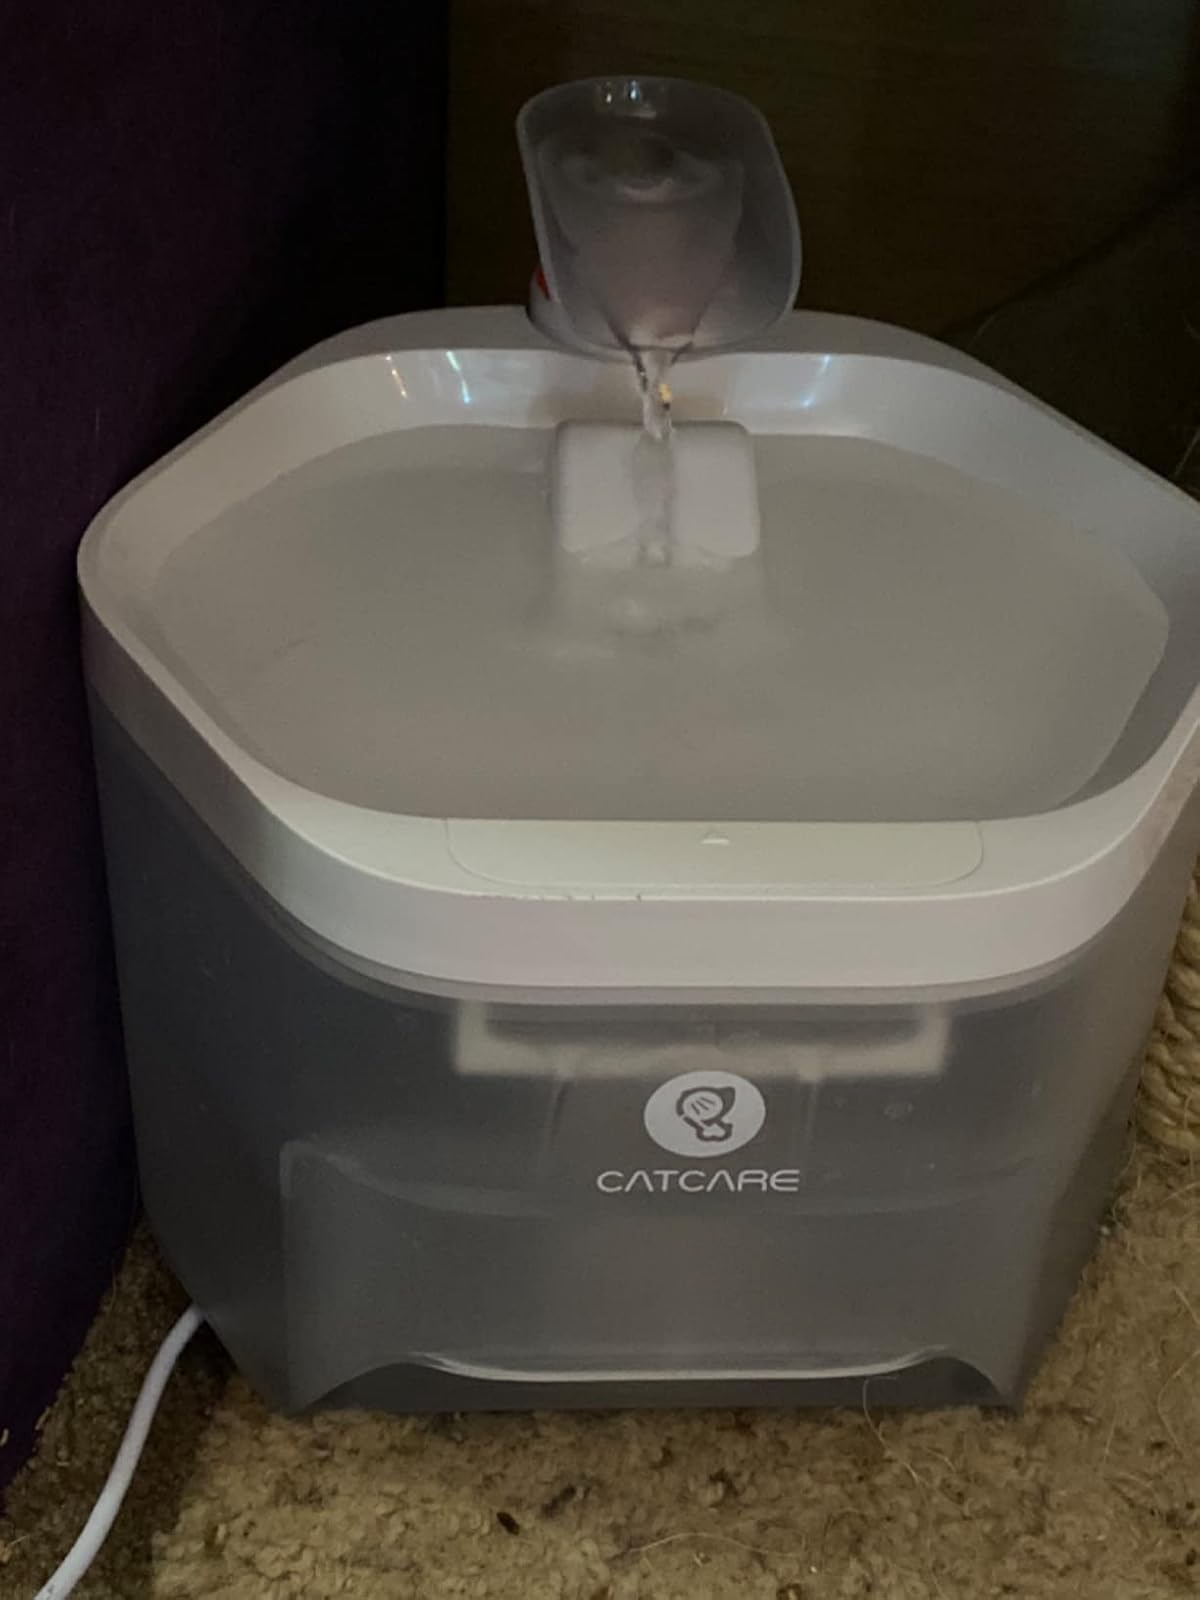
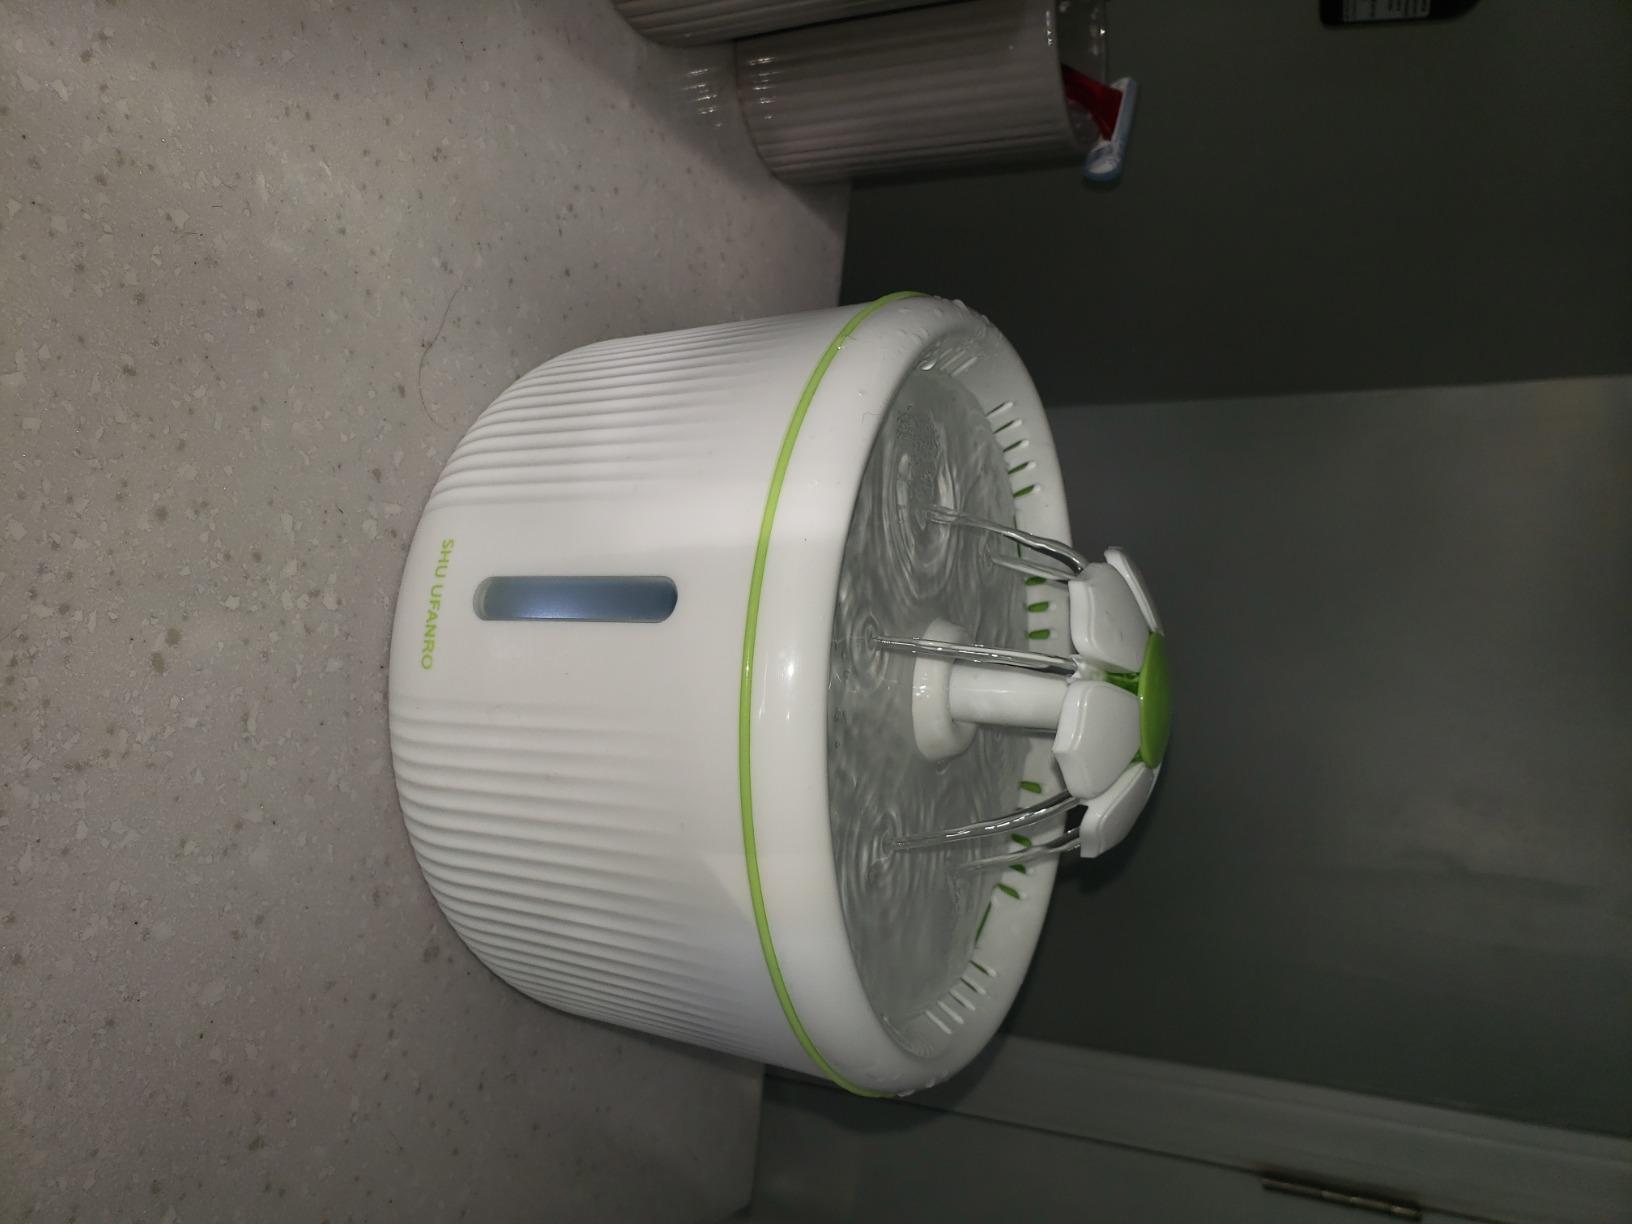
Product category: items_bowl
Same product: no